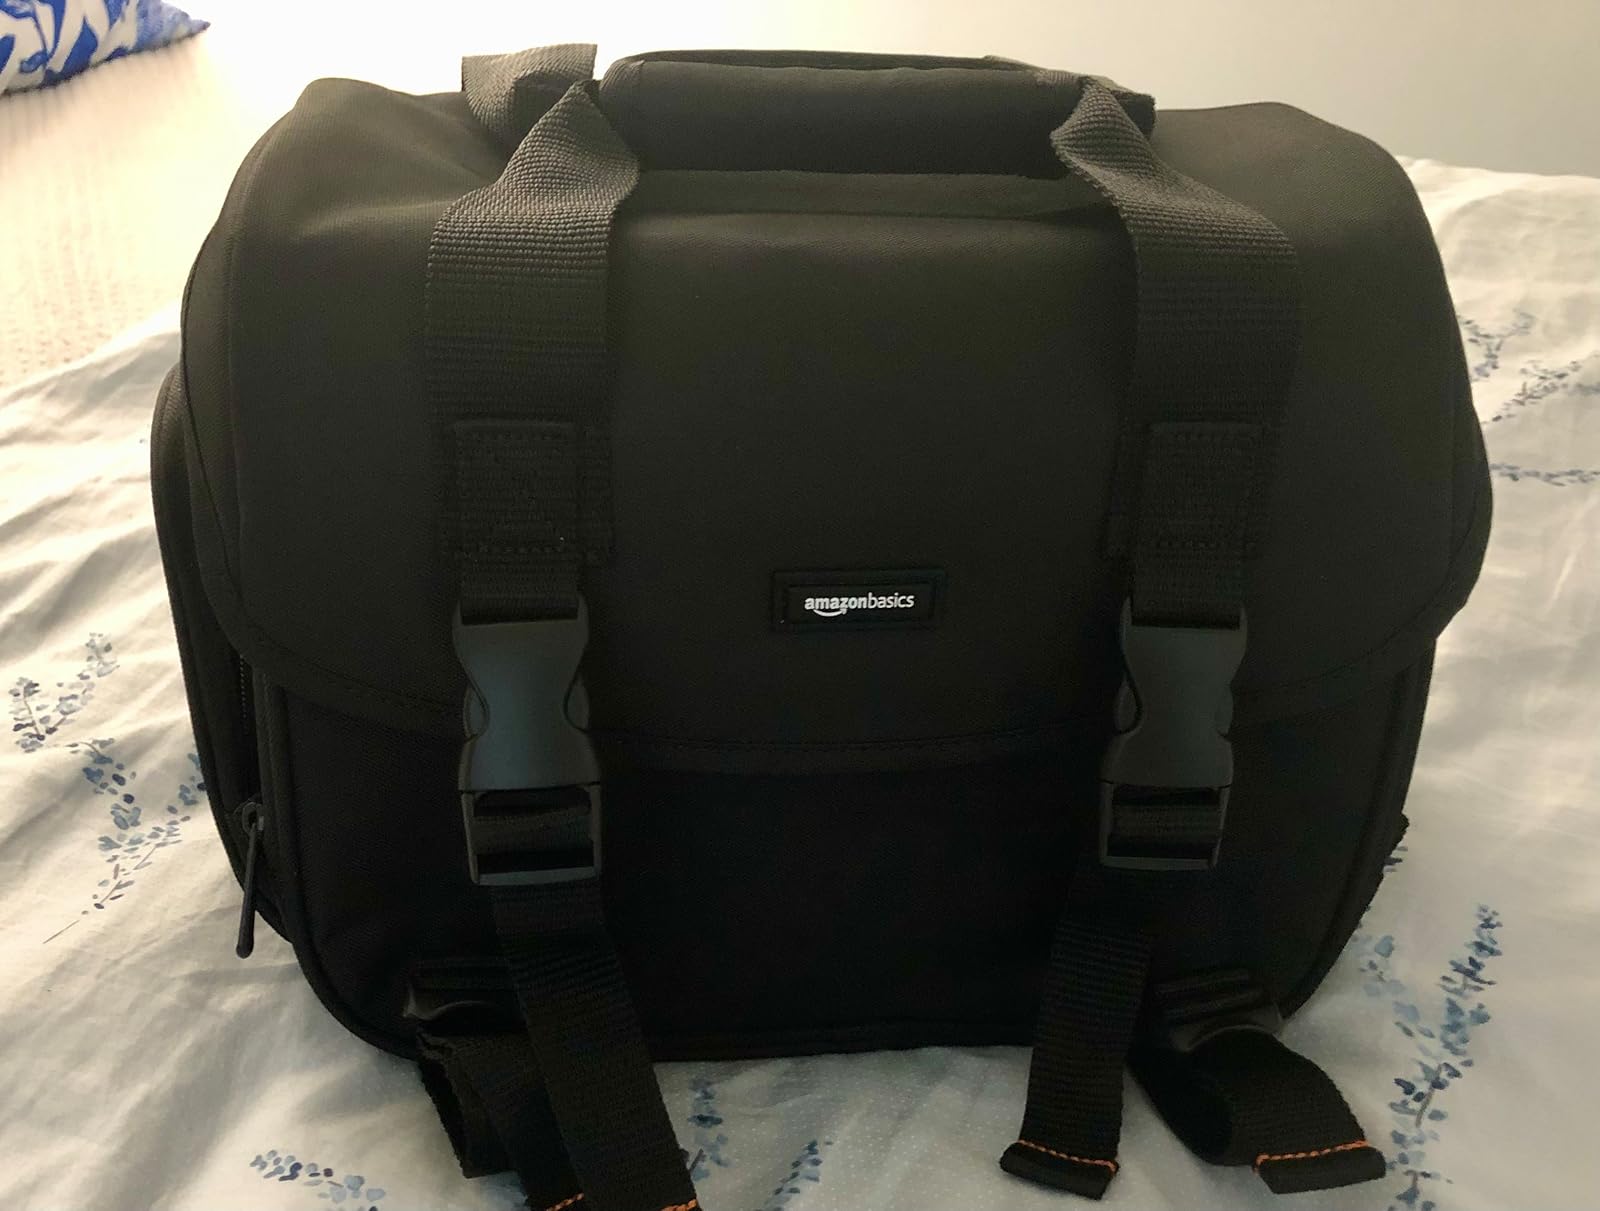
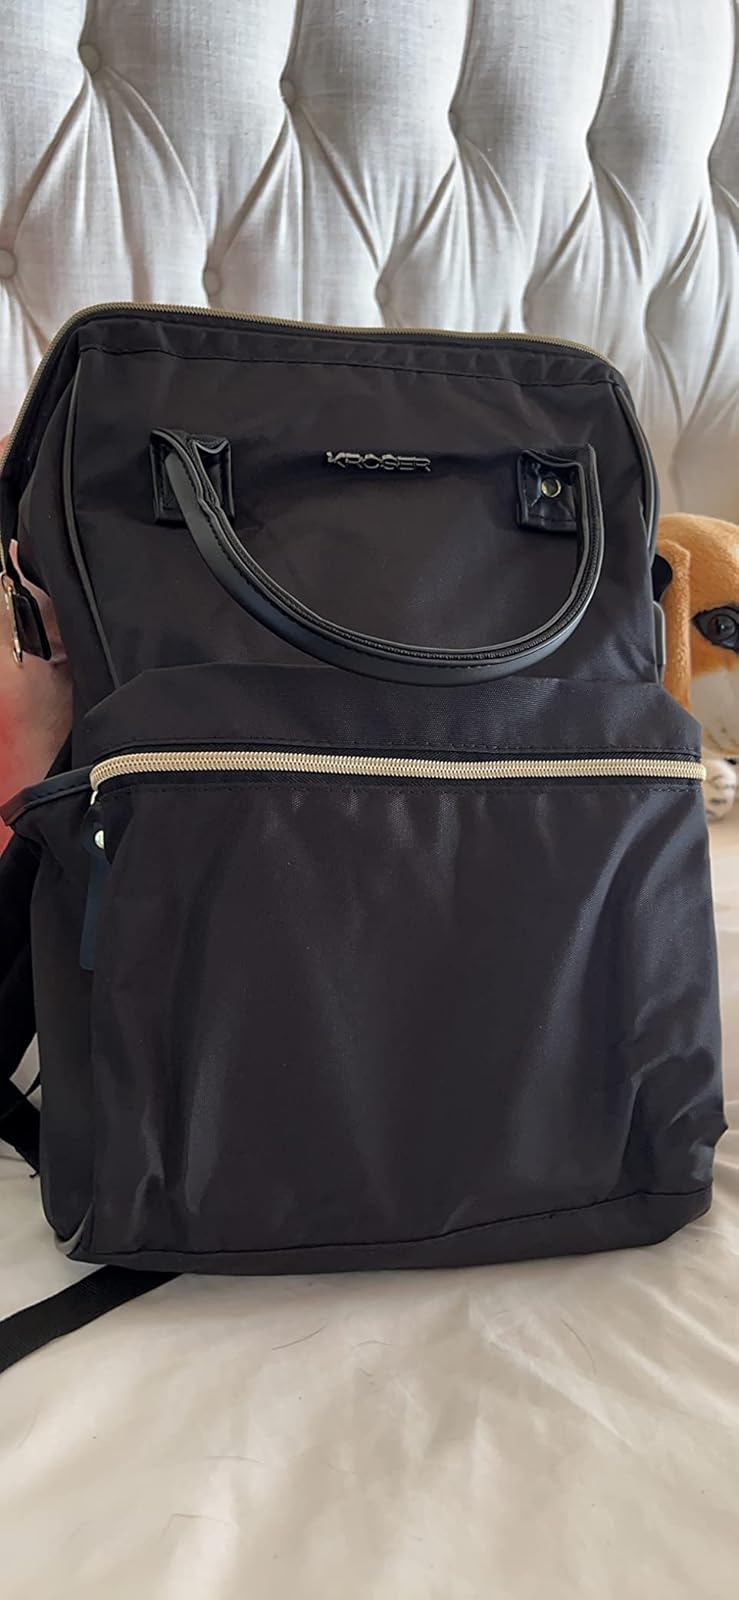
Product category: bag
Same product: no